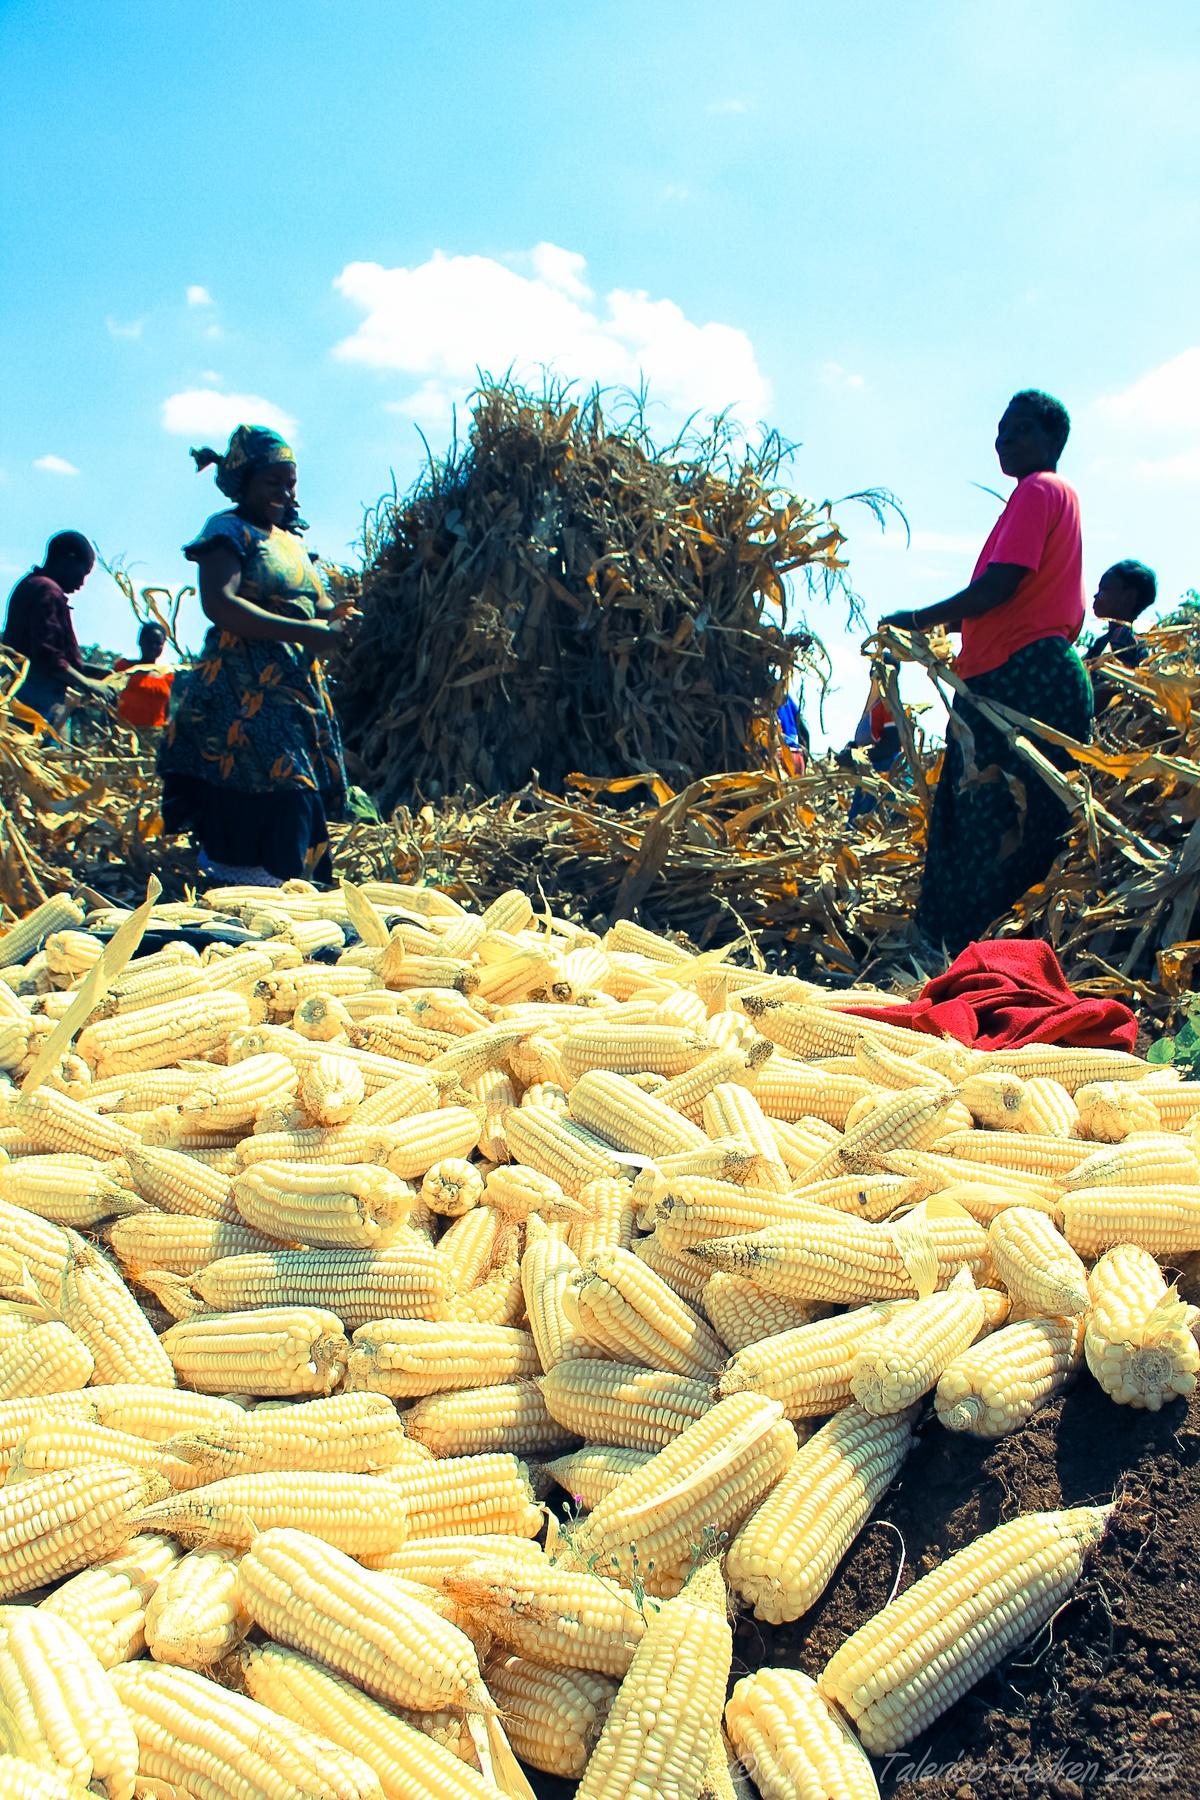
Wakulima ndani ya shamba wanavuna kwa bidii zao la mahindi wakilitoa maganda kwa ustadi na kuyakusanya pamoja chini kwa utaratibu, tayari kwa kuyaandaa kupelekwa sokoni ambako yatauzwa kama zao muhimu la biashara linalowawezesha kupata kipato na kuboresha maisha ya kaya zao.